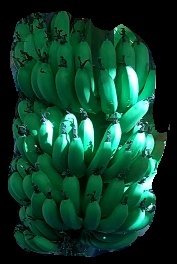
Variety: pachbale
Grade: grade1